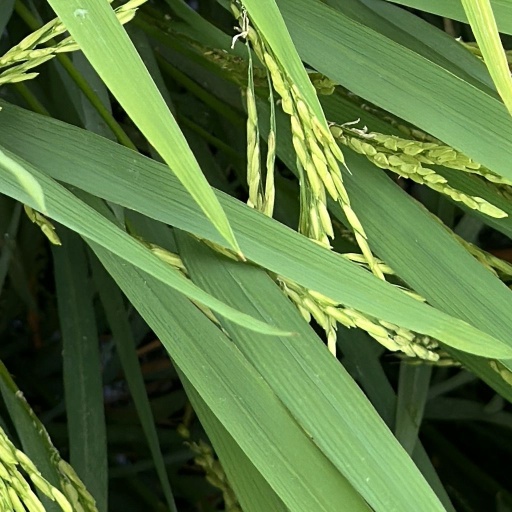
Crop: rice